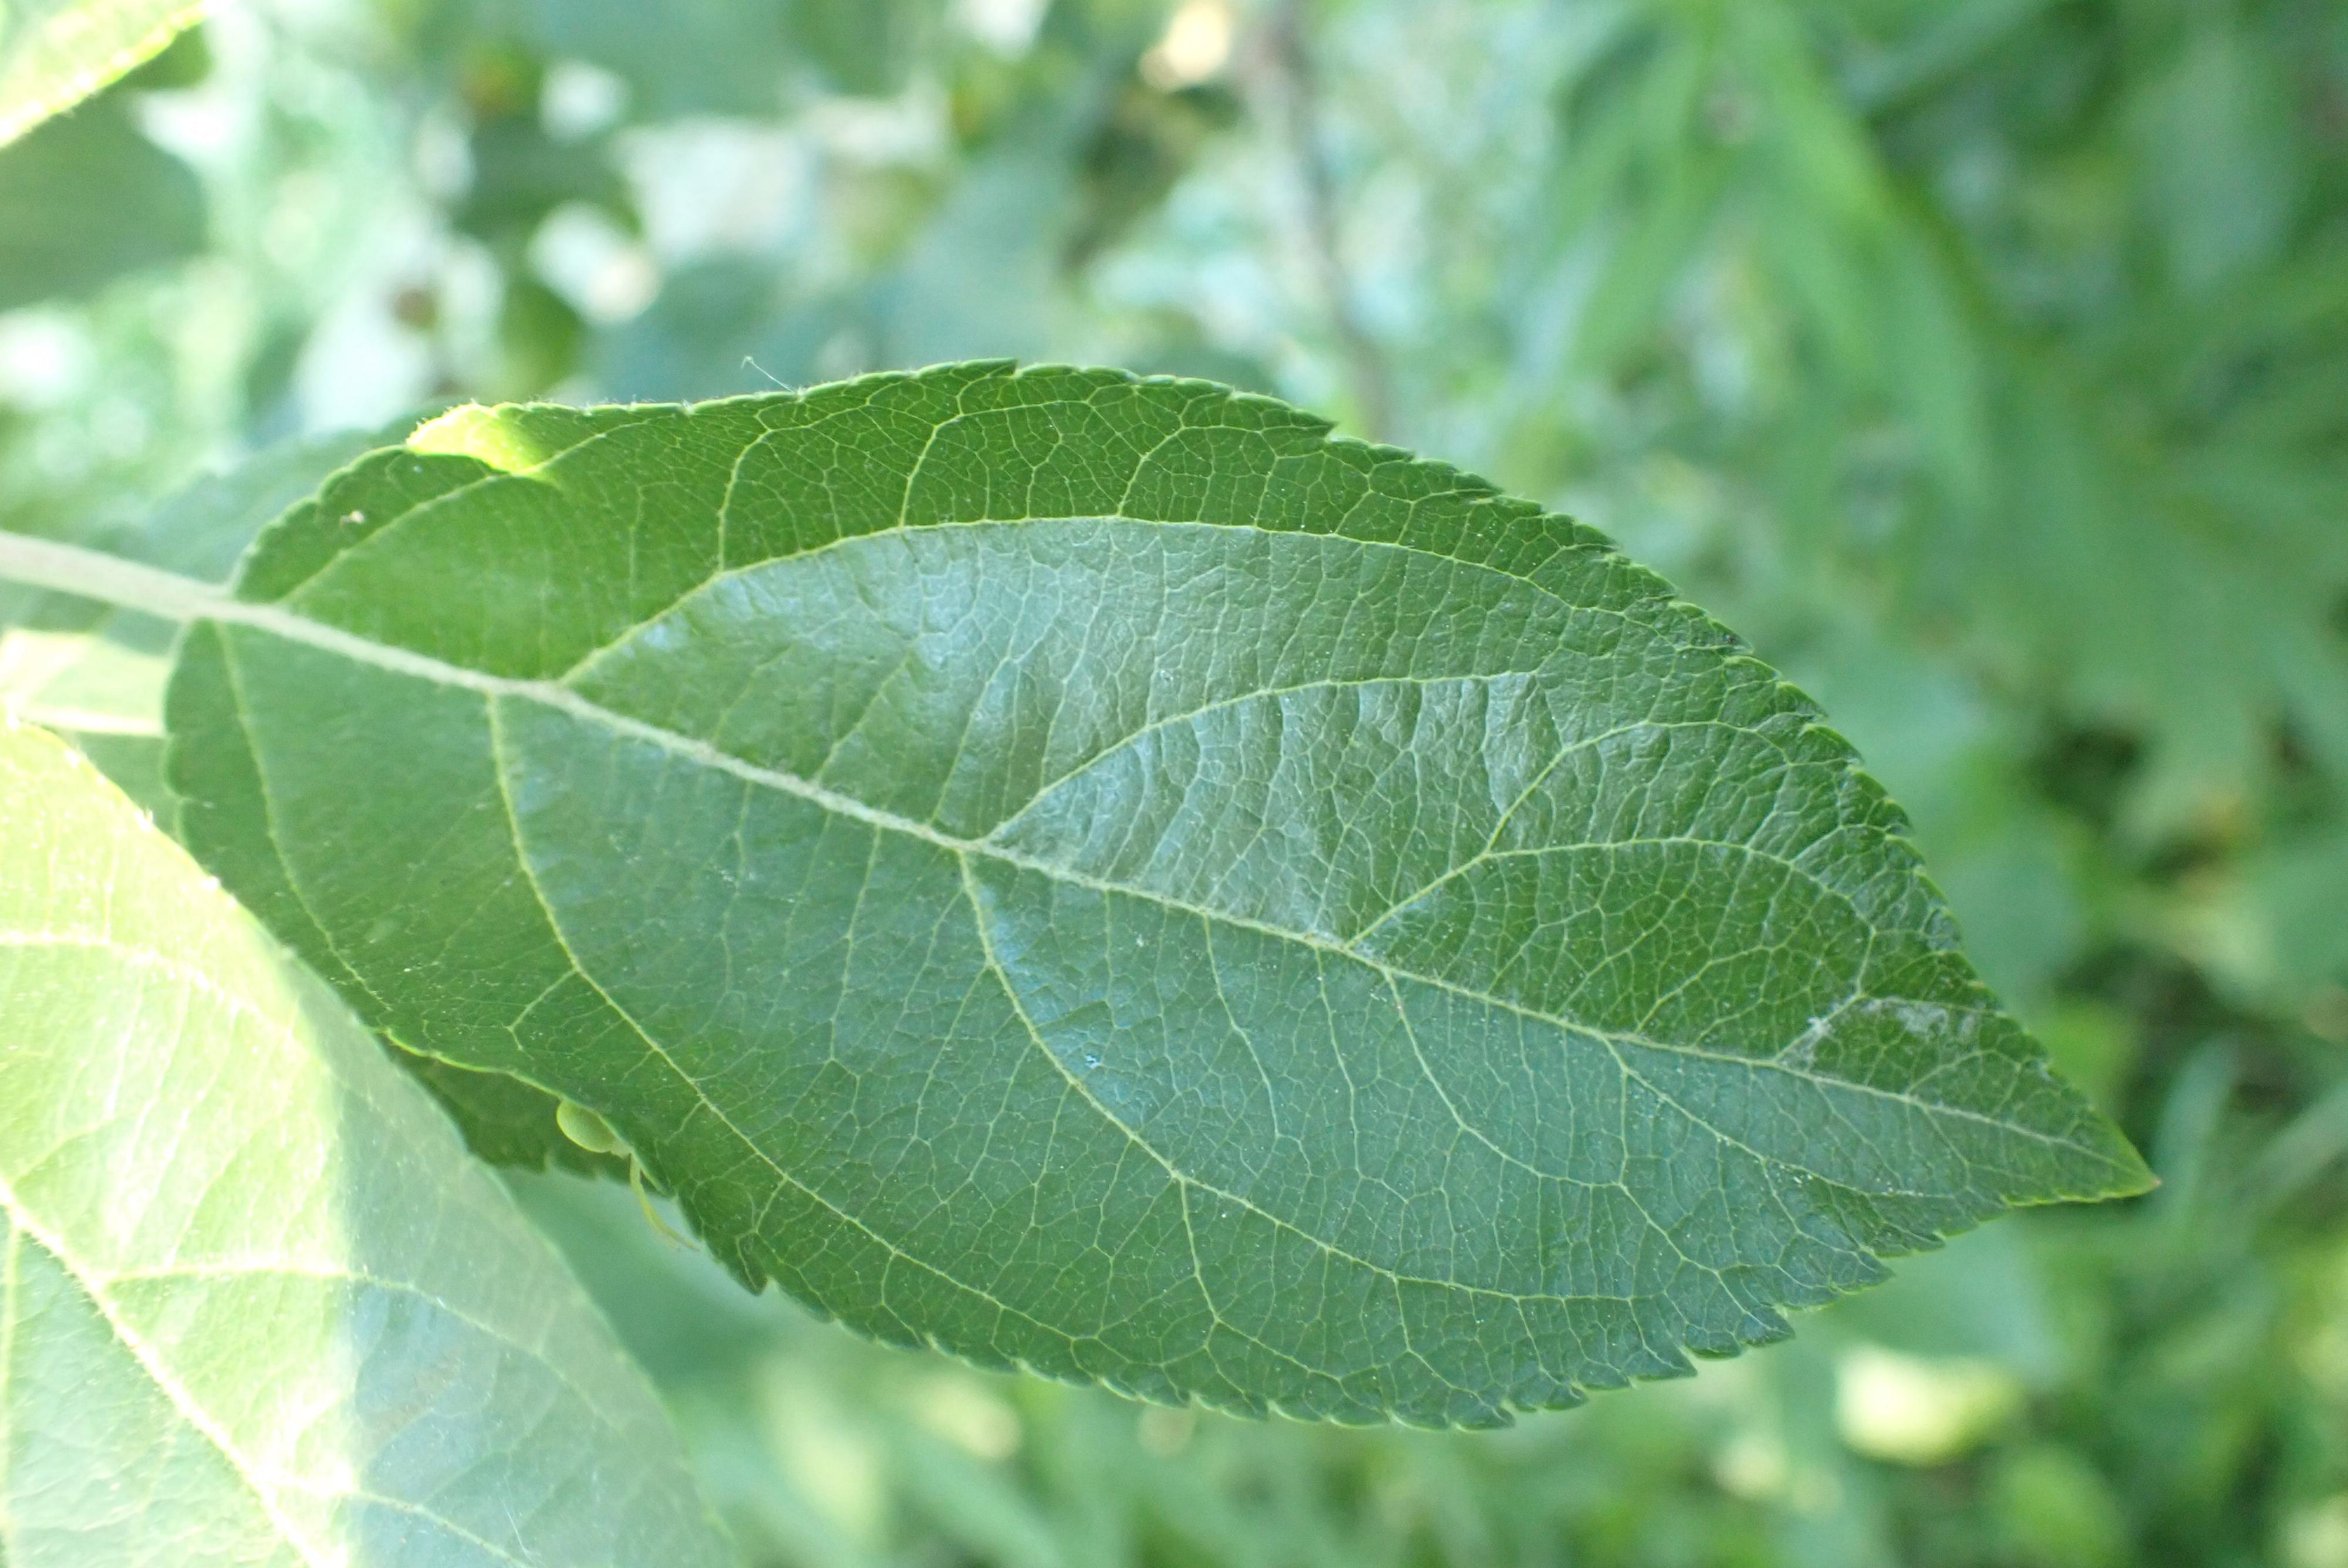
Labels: healthy